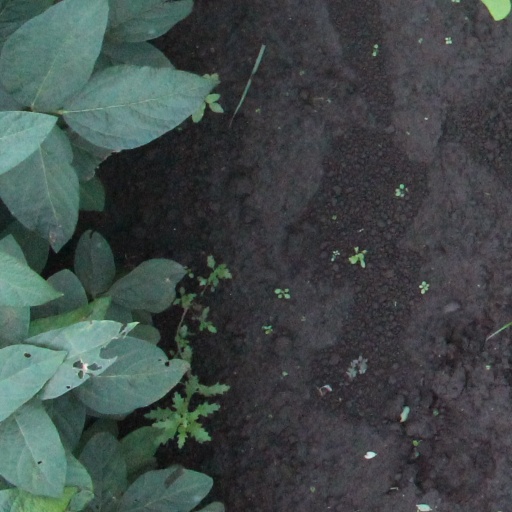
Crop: soybean